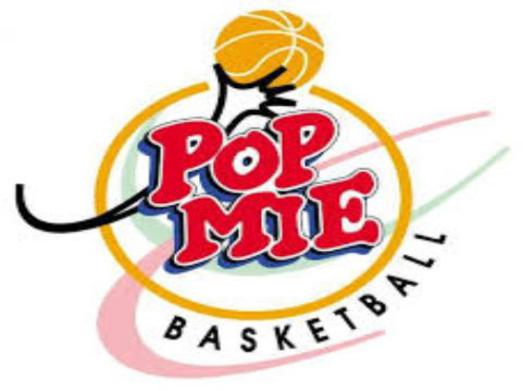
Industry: Food